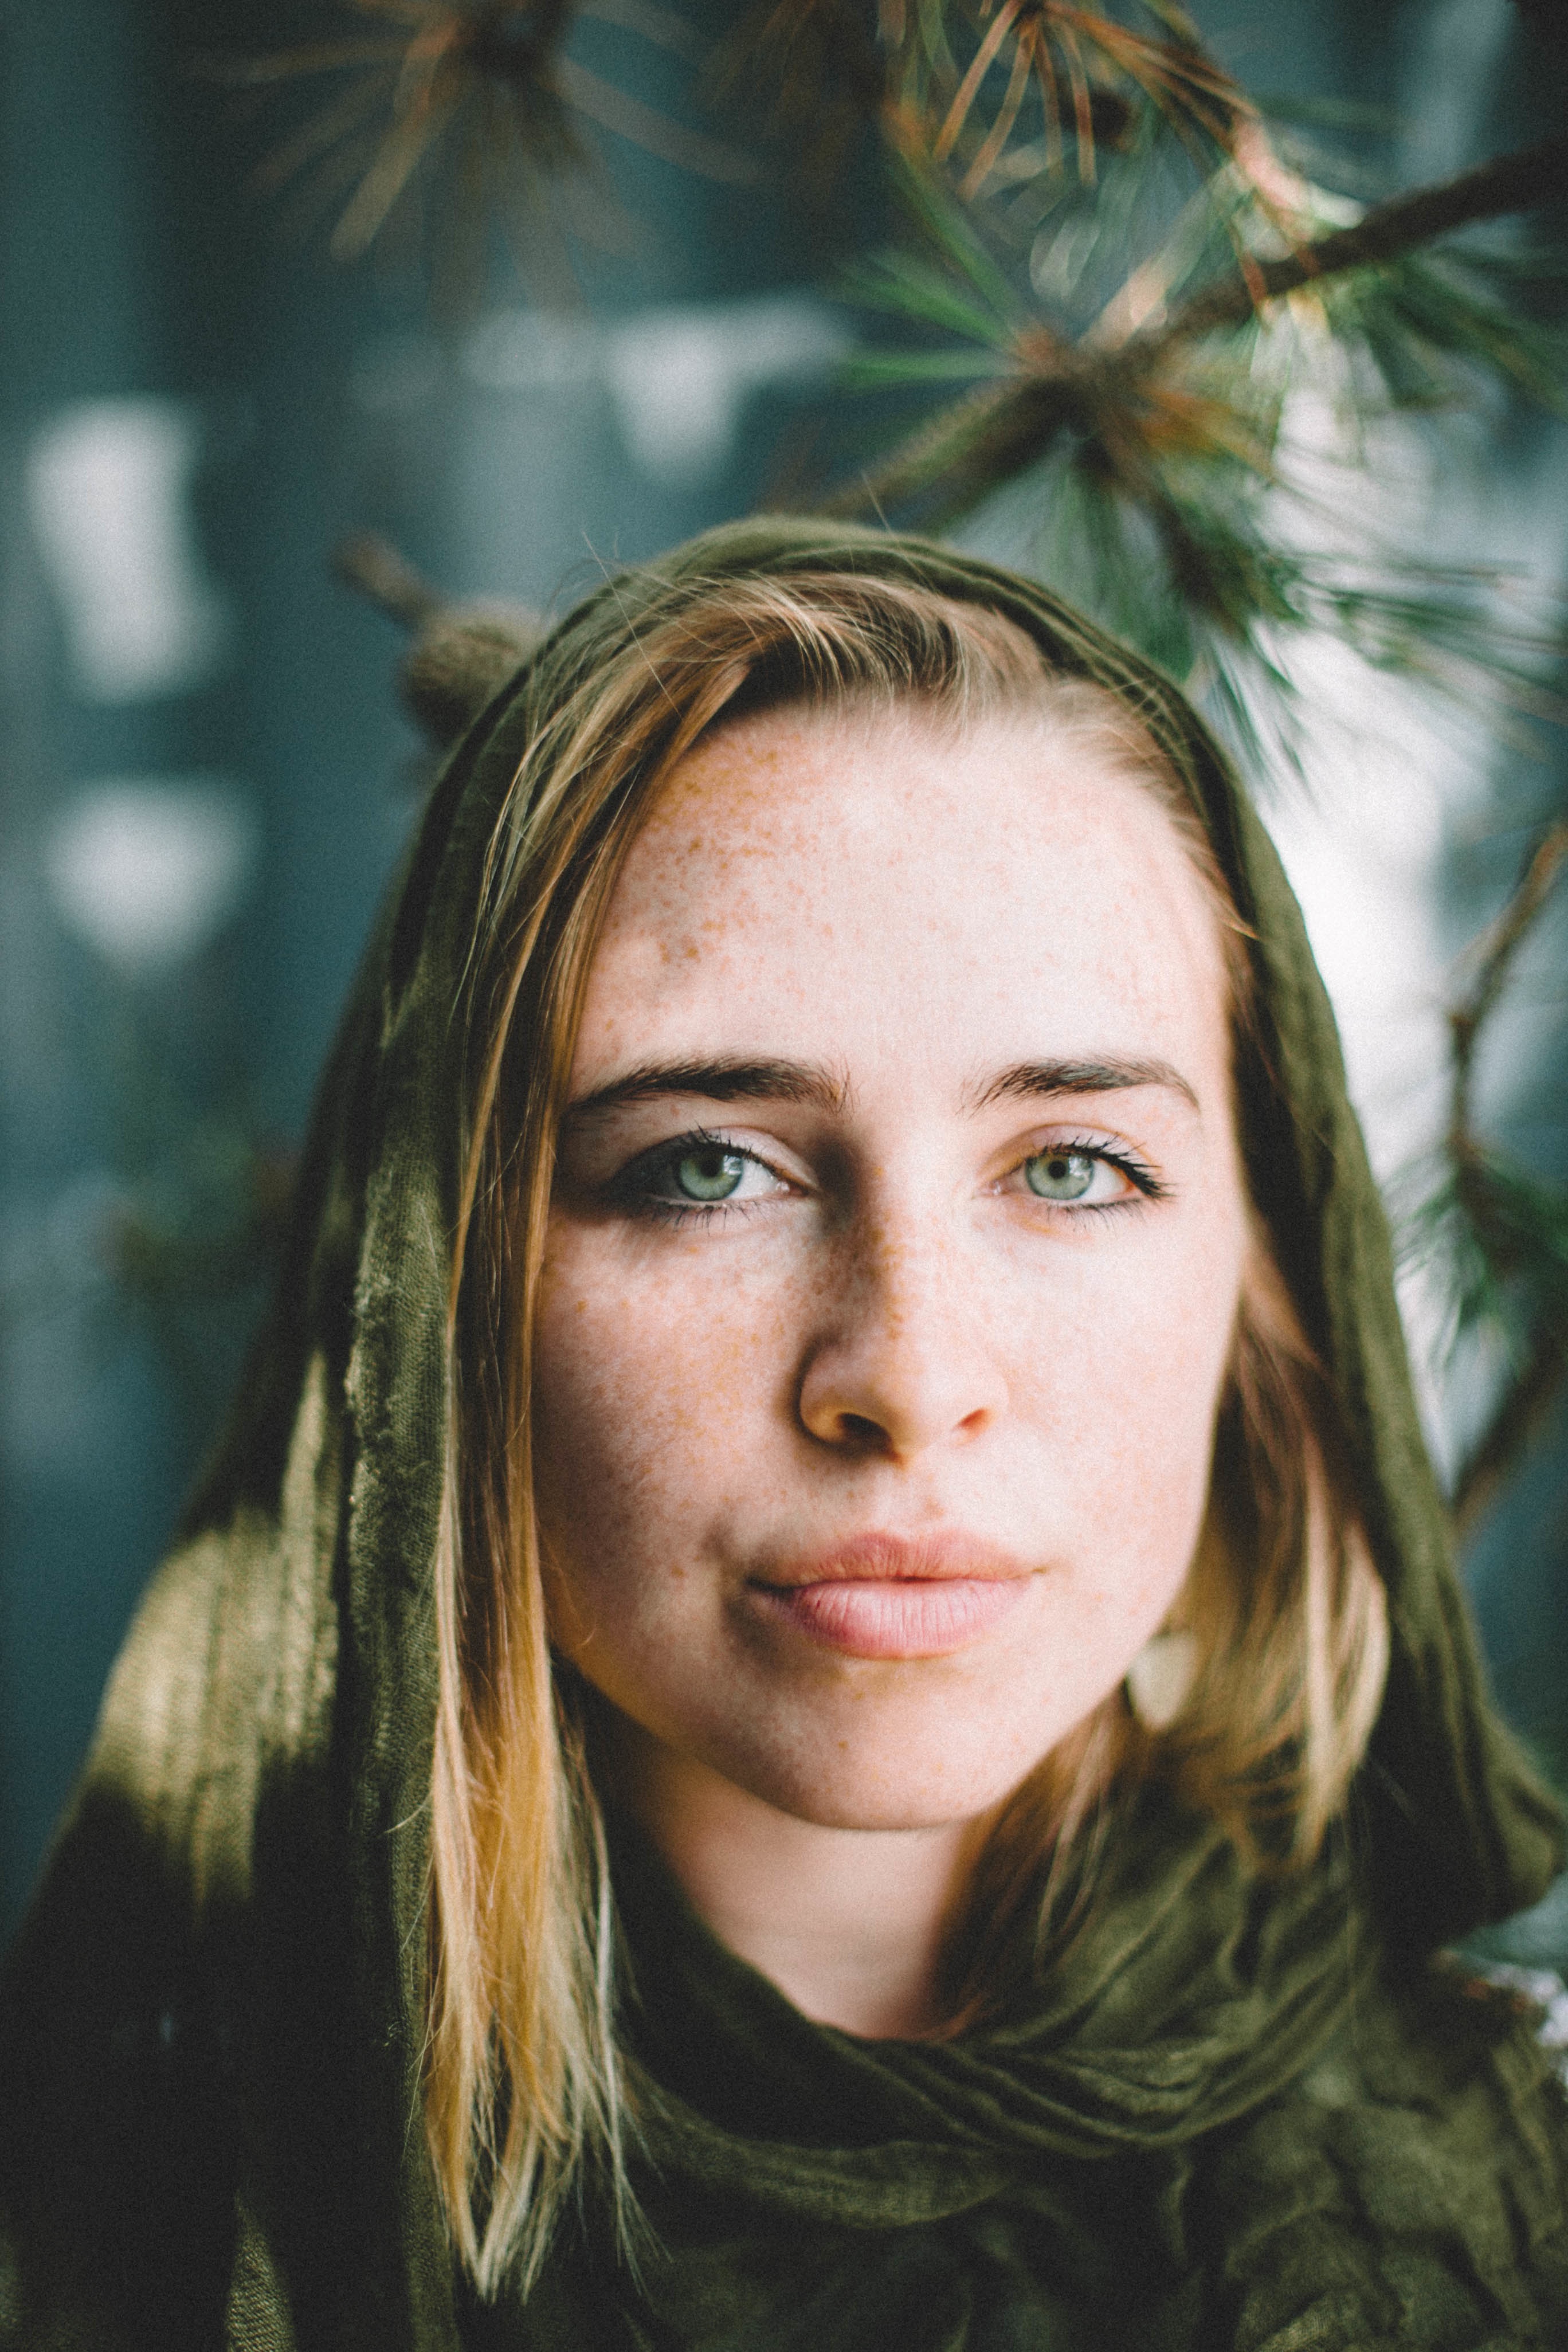
person, girl, woman, hair, photography, portrait, model, lady, lip, scarf, hairstyle, smile, freckle, close up, face, eye, head, skin, beauty, photo shoot, brown hair, portrait photography